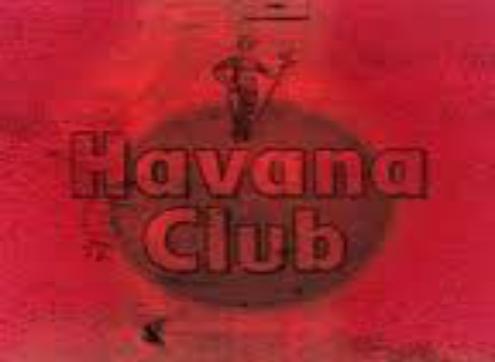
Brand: Havana Club
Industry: Necessities